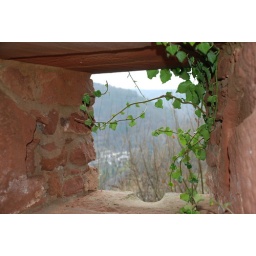
This was one of the old windows of the castle in Frankenstein